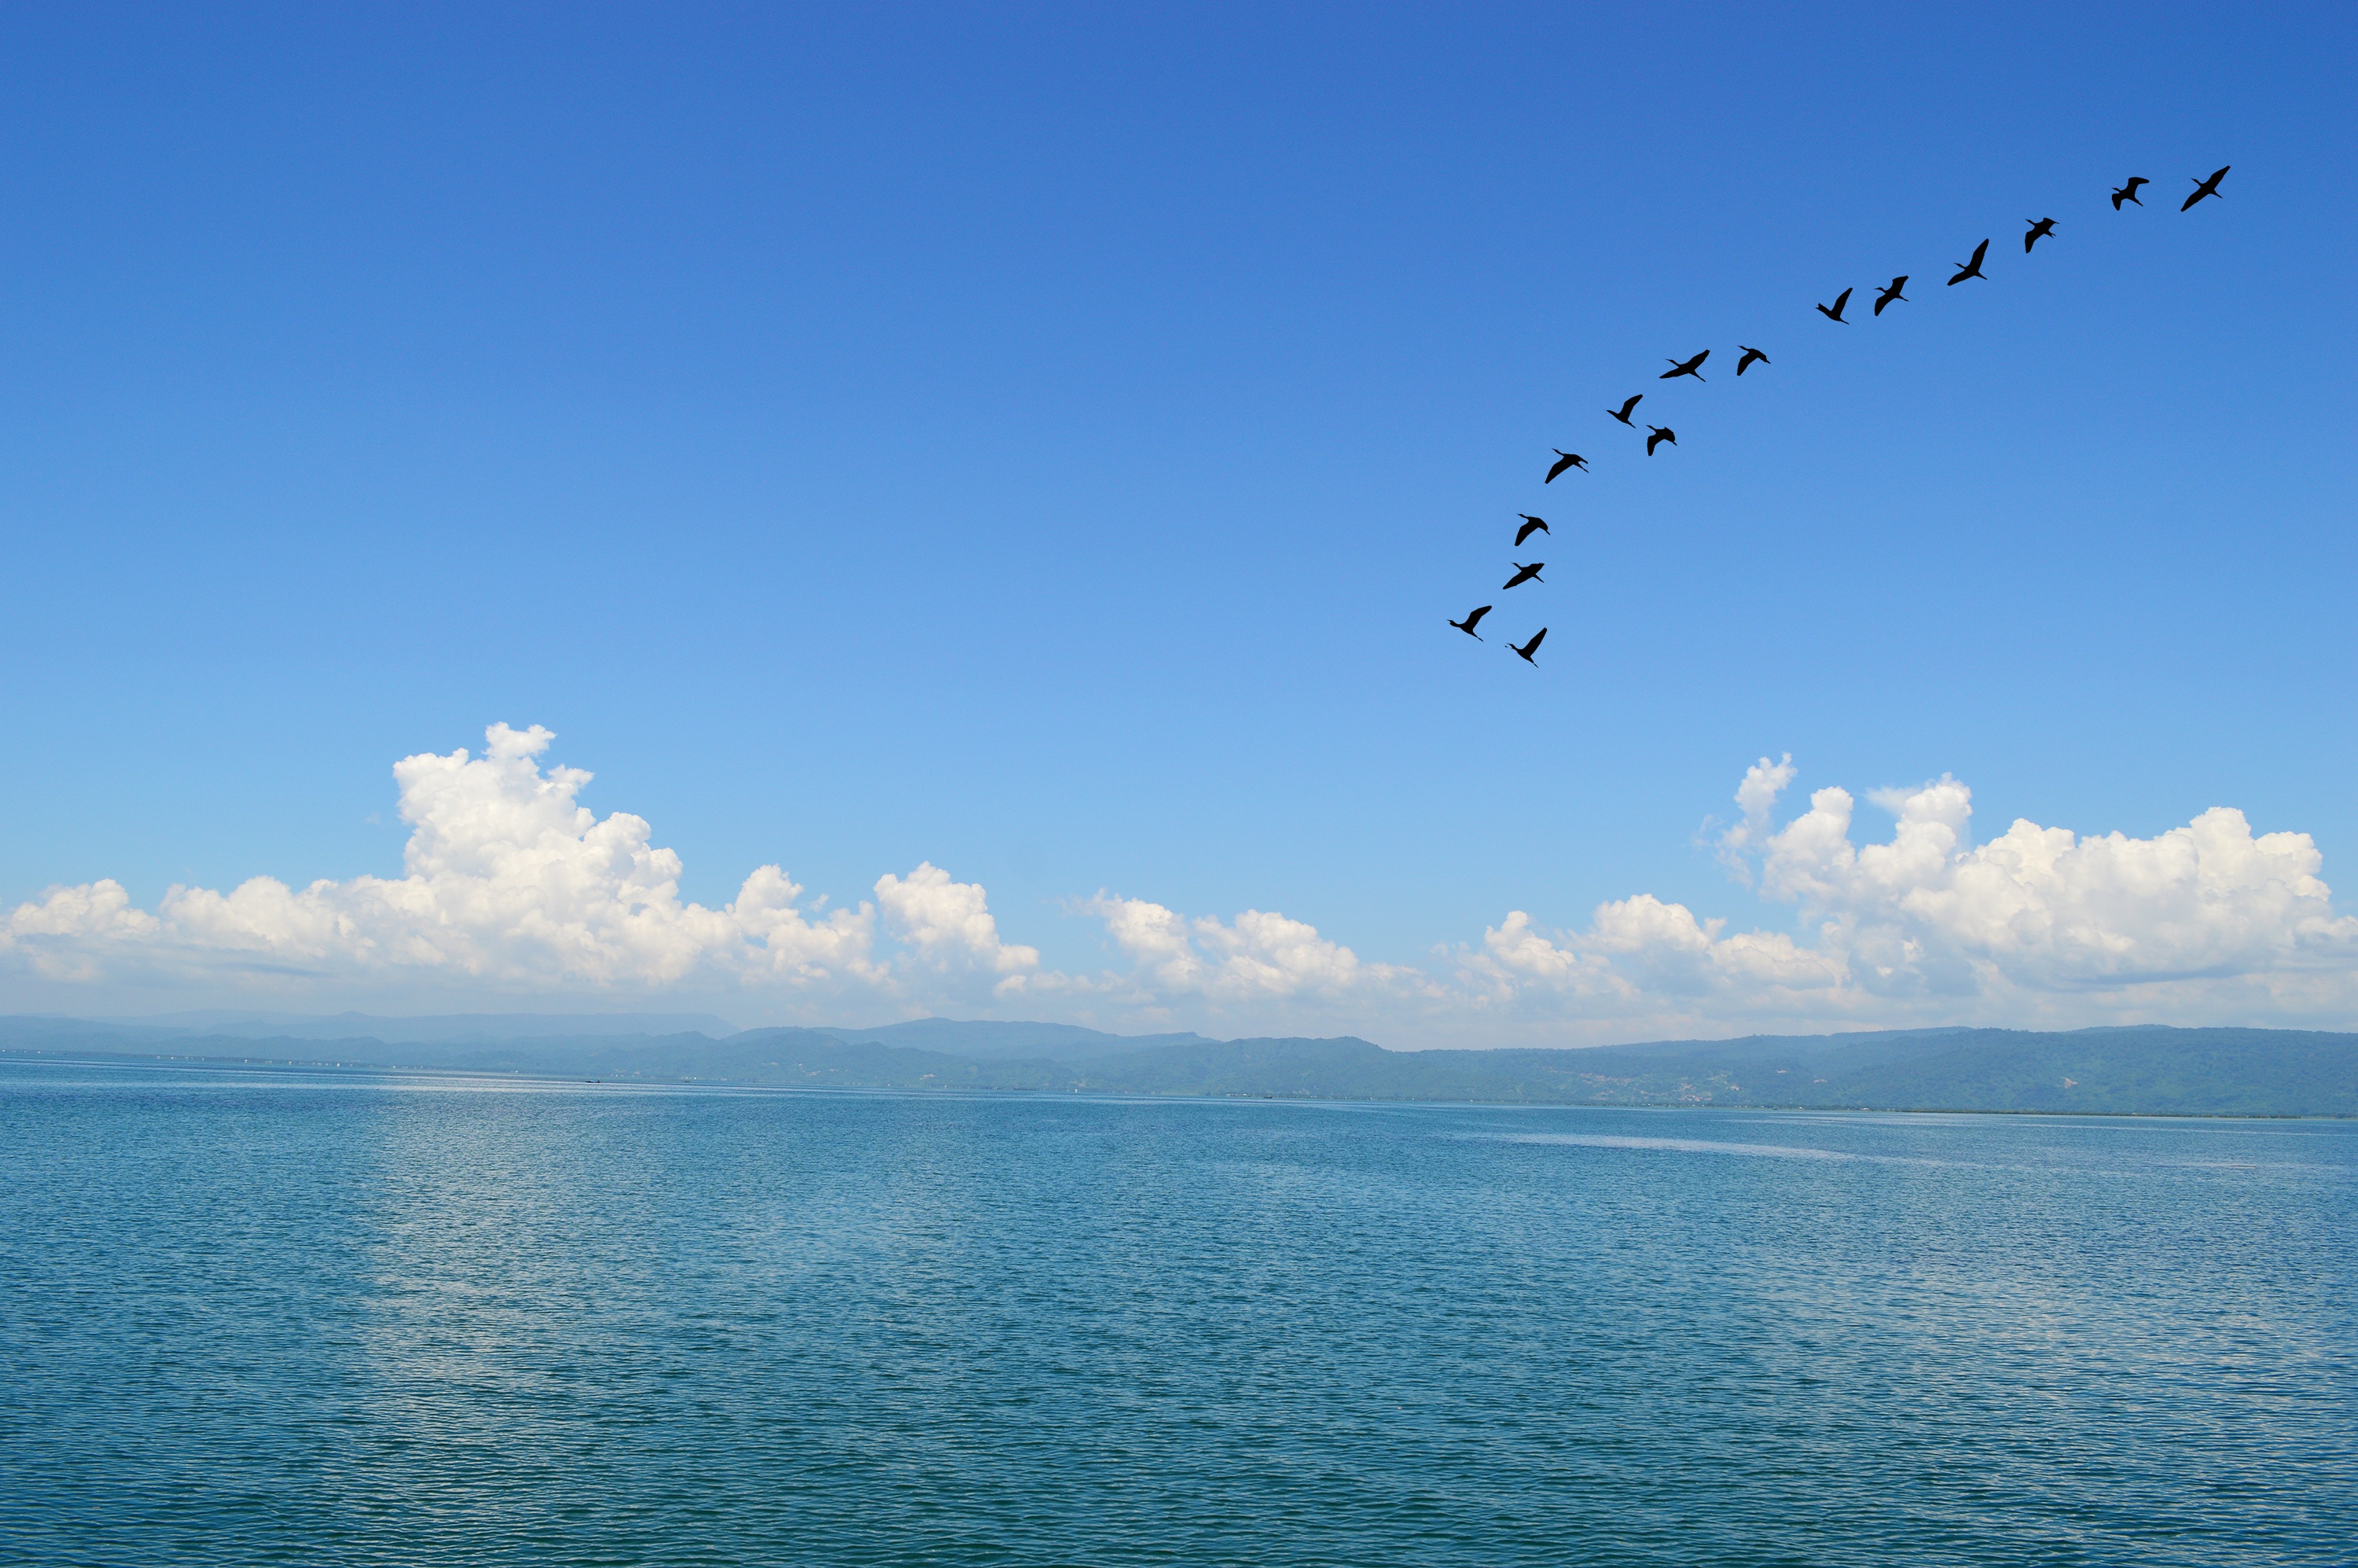
landscape, sea, coast, nature, ocean, horizon, bird, light, cloud, sky, flying, fly, heaven, vehicle, journey, flight, weather, blue, atmosphere of earth